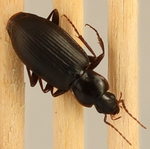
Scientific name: Calathus advena
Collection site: Niwot Ridge Mountain Research Station Site (NIWO), plot NIWO_007